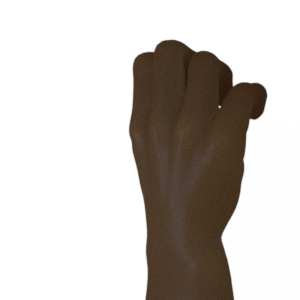
Label: rock